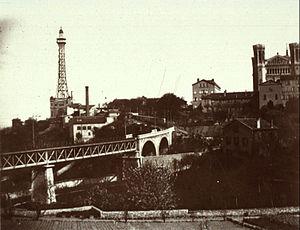
Le parc des Hauteurs est un parc urbain situé à Lyon sur la colline de Fourvière. Il regroupe plusieurs lieux publics, des abords de la basilique de Fourvière jusqu'au cimetière de Loyasse, en ajoutant le parc de la Visitation. Il inclut la passerelle des Quatre-Vents, viaduc qui permettait autrefois aux tramways de transporter les voyageurs et les cercueils entre l'ancien terminus de la ficelle de Saint-Paul et le cimetière.